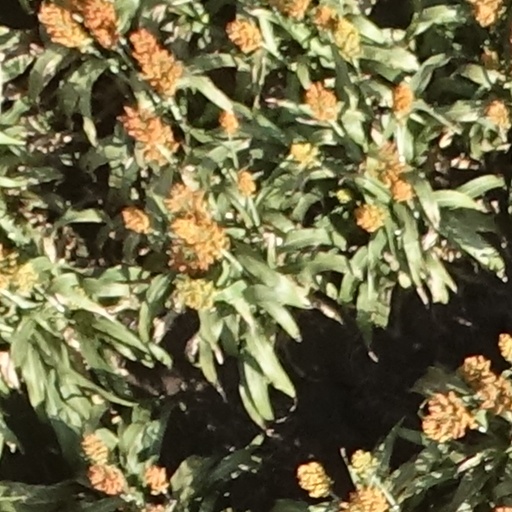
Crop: sorghum